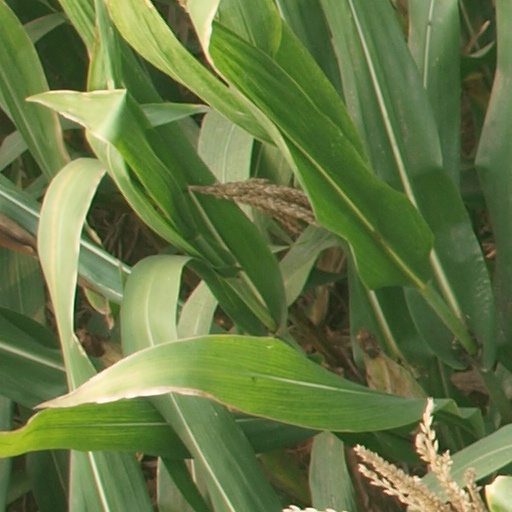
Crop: maize; corn